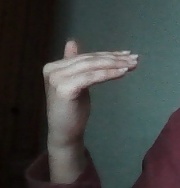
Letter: khaa